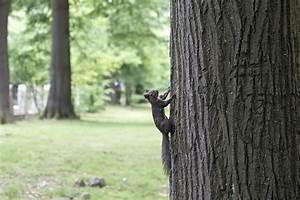
Label: squirrel